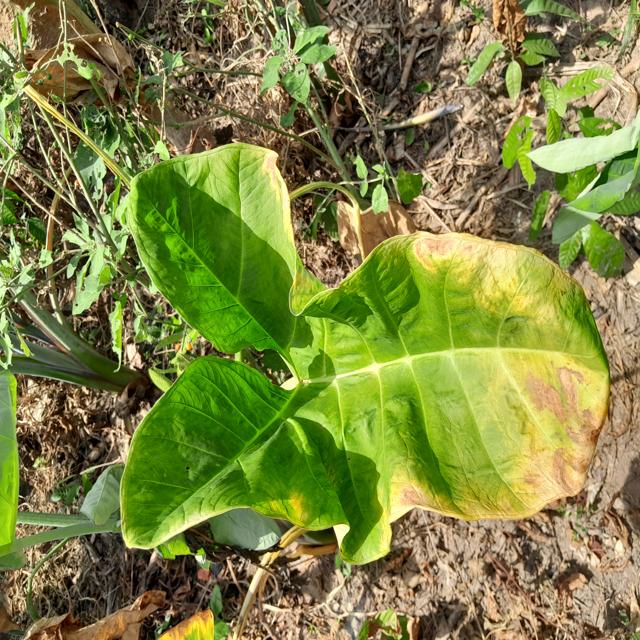
Label: Early_Blight